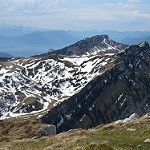
Scene: Outdoor